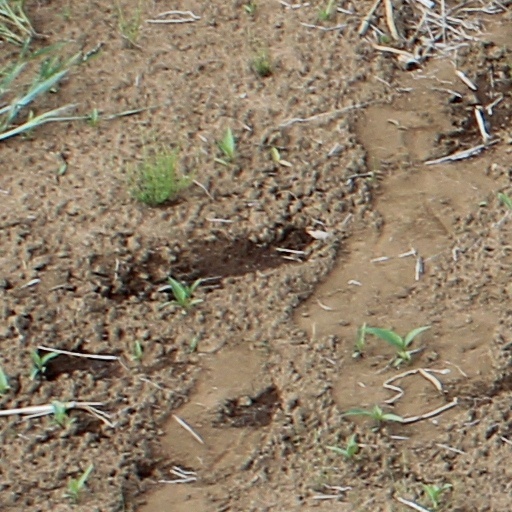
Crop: wheat